Allocasuarina helmsii

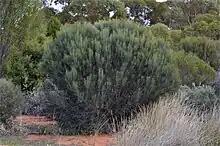
Habit

Allocasuarina helmsii is a species of flowering plant in the family Casuarinaceae and is endemic to the south-western Australia. It is a dioecious shrub that erect branchlets, the leaves reduced to scales in whorls of five or six, and mature fruiting cones long containing winged seeds (samaras) long.